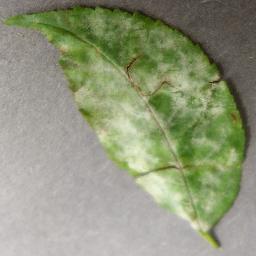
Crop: cherry
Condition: (including_sour)_powdery_mildew